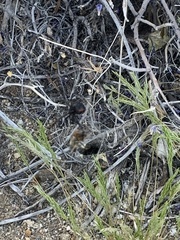
Species: Lactrodectus_hesperus